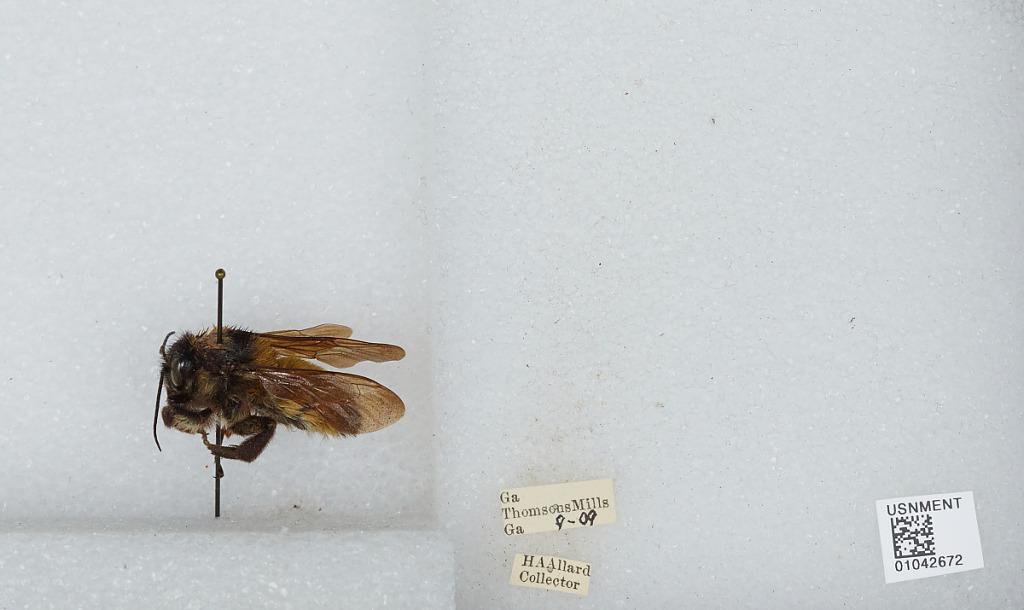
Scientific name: Bombus sp.
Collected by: H. Allard
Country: United States
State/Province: Georgia
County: Barrow
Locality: Thompsons Mills
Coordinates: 34.125, -83.7958